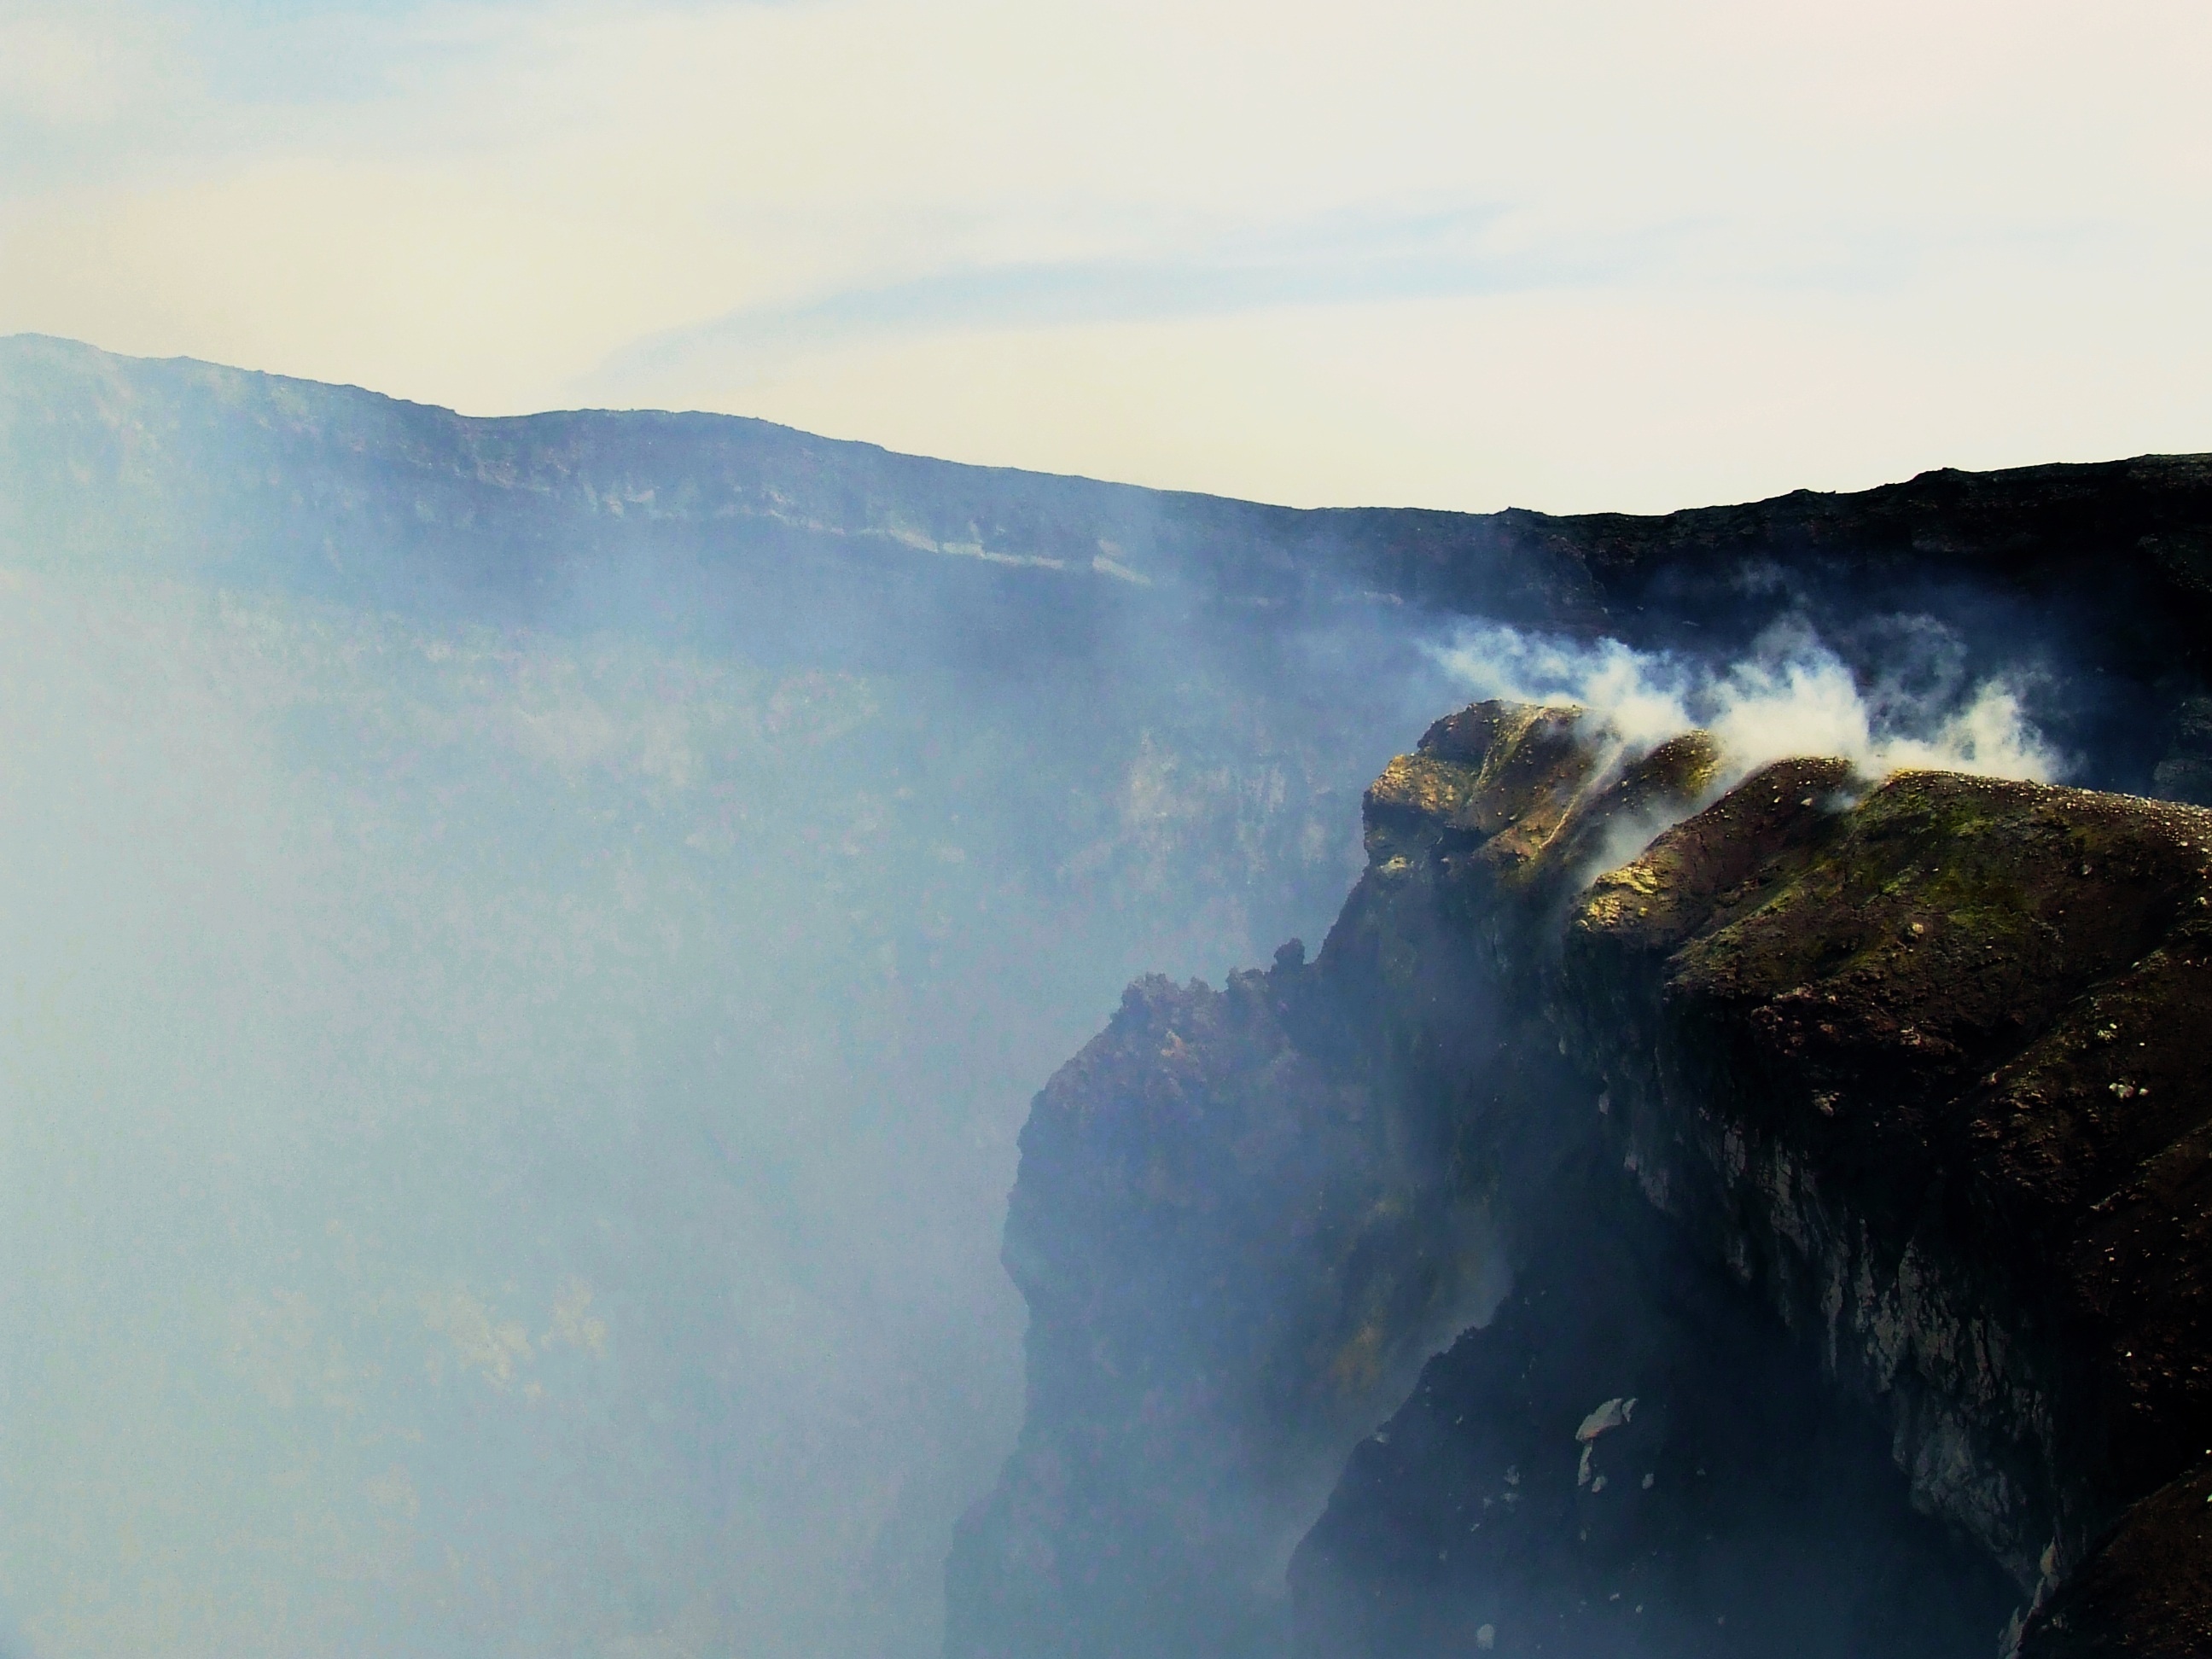
landscape, sea, coast, water, nature, outdoor, rock, ocean, mountain, snow, cloud, sky, fog, sunrise, mist, sunlight, morning, wave, dawn, peak, mountain range, stone, vacation, travel, cliff, wild, europe, reflection, mediterranean, weather, volcano, italy, crater, terrain, italian, volcanic, sicily, etna, landform, sicilian, atmospheric phenomenon, atmosphere of earth, mountainous landforms, wind wave